Vermilion border

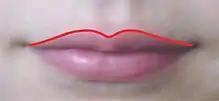
A Cupid's bow on the upper lip.

The "vermilion border" is important in dentistry and oral pathology as a marker to detect disease, such as in actinic cheilitis.